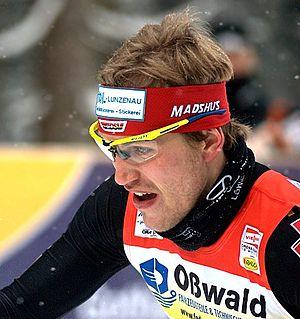
Tom Reichelt, né le 12 mai 1982 à Marienberg, est un fondeur allemand qui a débuté en sa